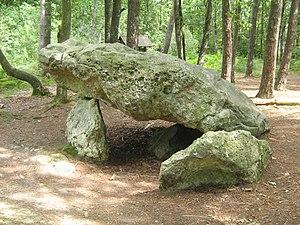
Dolmen de la Pierre Procureuse à Saint-Cyr-la-Rosière, Orne (FRANCE). This building is indexed in the Base Mérimée, a database of architectural heritage maintained by the French Ministry of Culture,
Cet article recense les monuments historiques français classés en 1938.
L'Orne compte de nombreux vestiges de monuments mégalithiques dont beaucoup sont imposants.
Cet article recense les monuments historiques de l'arrondissement de Mortagne-au-Perche, dans l'Orne, en France.